Nanjizal

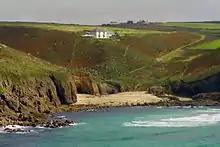
Nanjizal

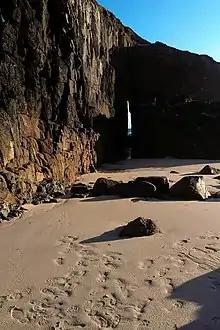
The Zawn Pyg ('Song of the Sea') rock arch

Nanjizal ((meaning "cove of the howling valley"), also known as Mill Bay, is a beach and cove in the civil parish of St Levan, Cornwall, on the south-western coast of Great Britain. Situated one mile to the south-east of Land's End, Nanjizal has no direct access via road, and is usually reached via the South West Coast Path from Land's End in the north, or from Porthgwarra to the south. Nanjizal is also a noted bird watching location.